Solvychegodsk

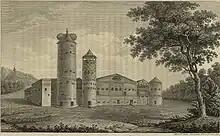
17th century Stroganov country house in Solvychegodsk

Solvychegodsk was founded in the 14th century on the shores of Lake Solyonoye. The locality was known as Usolye posad or Usolsk in the 15th century. Anikey Stroganov (1488–1570) began salt production in 1515, which later became a huge industry, and started the Stroganov family fortune. In the 16th–17th centuries, Solvychegodsk was a big commercial, handicraft, and cultural hub of Northern Russia. It was especially famous for its enamel industry. Solvychegodsk was captured and looted by Polish-Lithuanian vagabonds, the Lisowczycy, on January 22, 1613. In 1796, the town became a part of Vologda Governorate. It was also known as a place of political exile. In 1937, Solvychegodsk was transferred to the jurisdiction of Arkhangelsk Oblast.